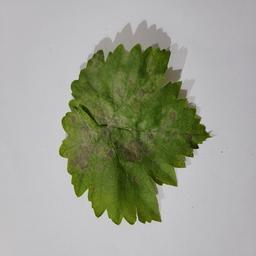
Label: Powdery Mildew